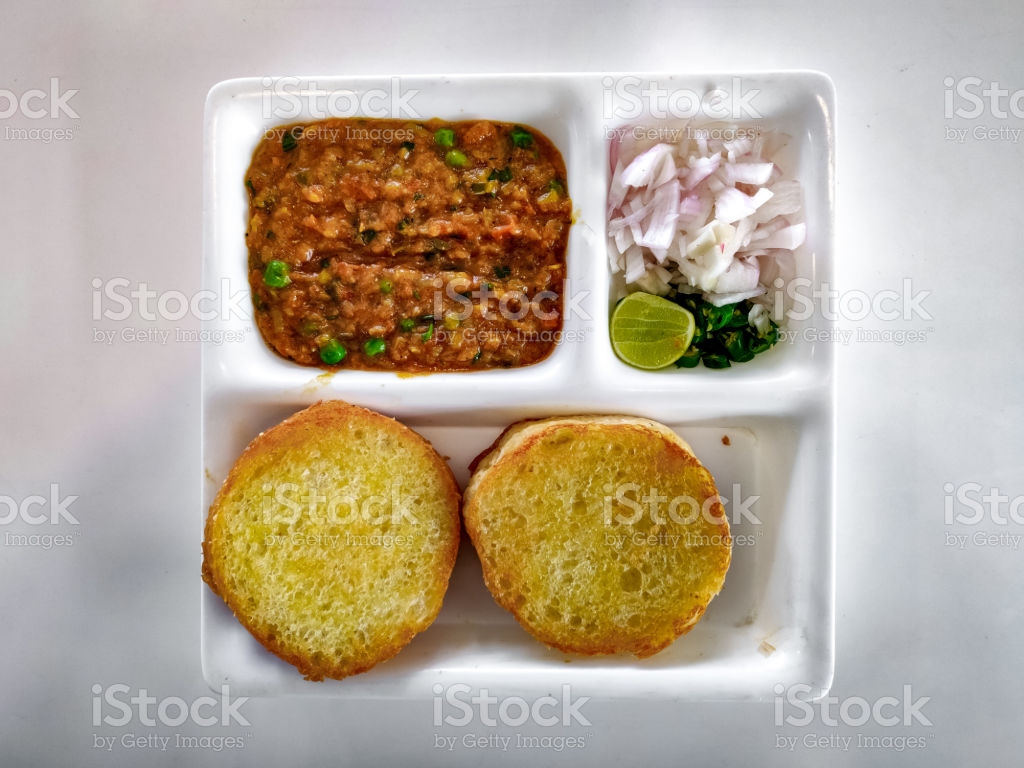
Dish: pav_bhaji